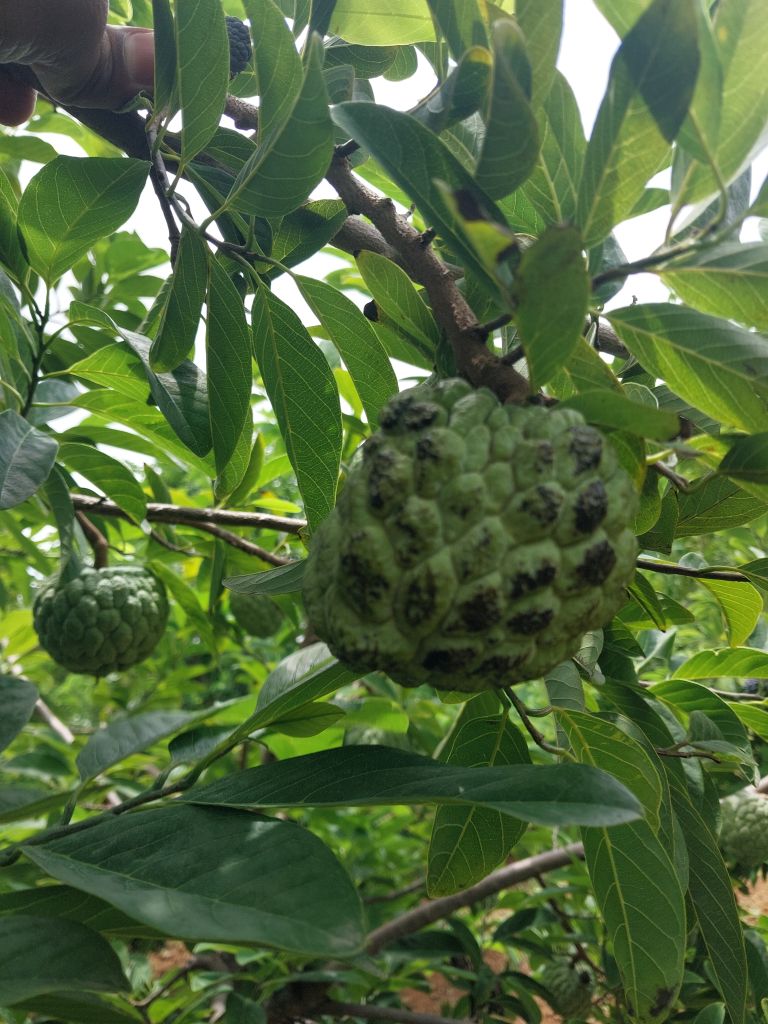
Disease label: Blank Canker